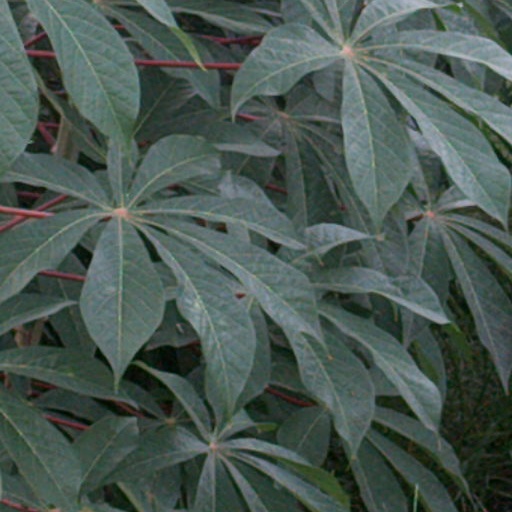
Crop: cassava